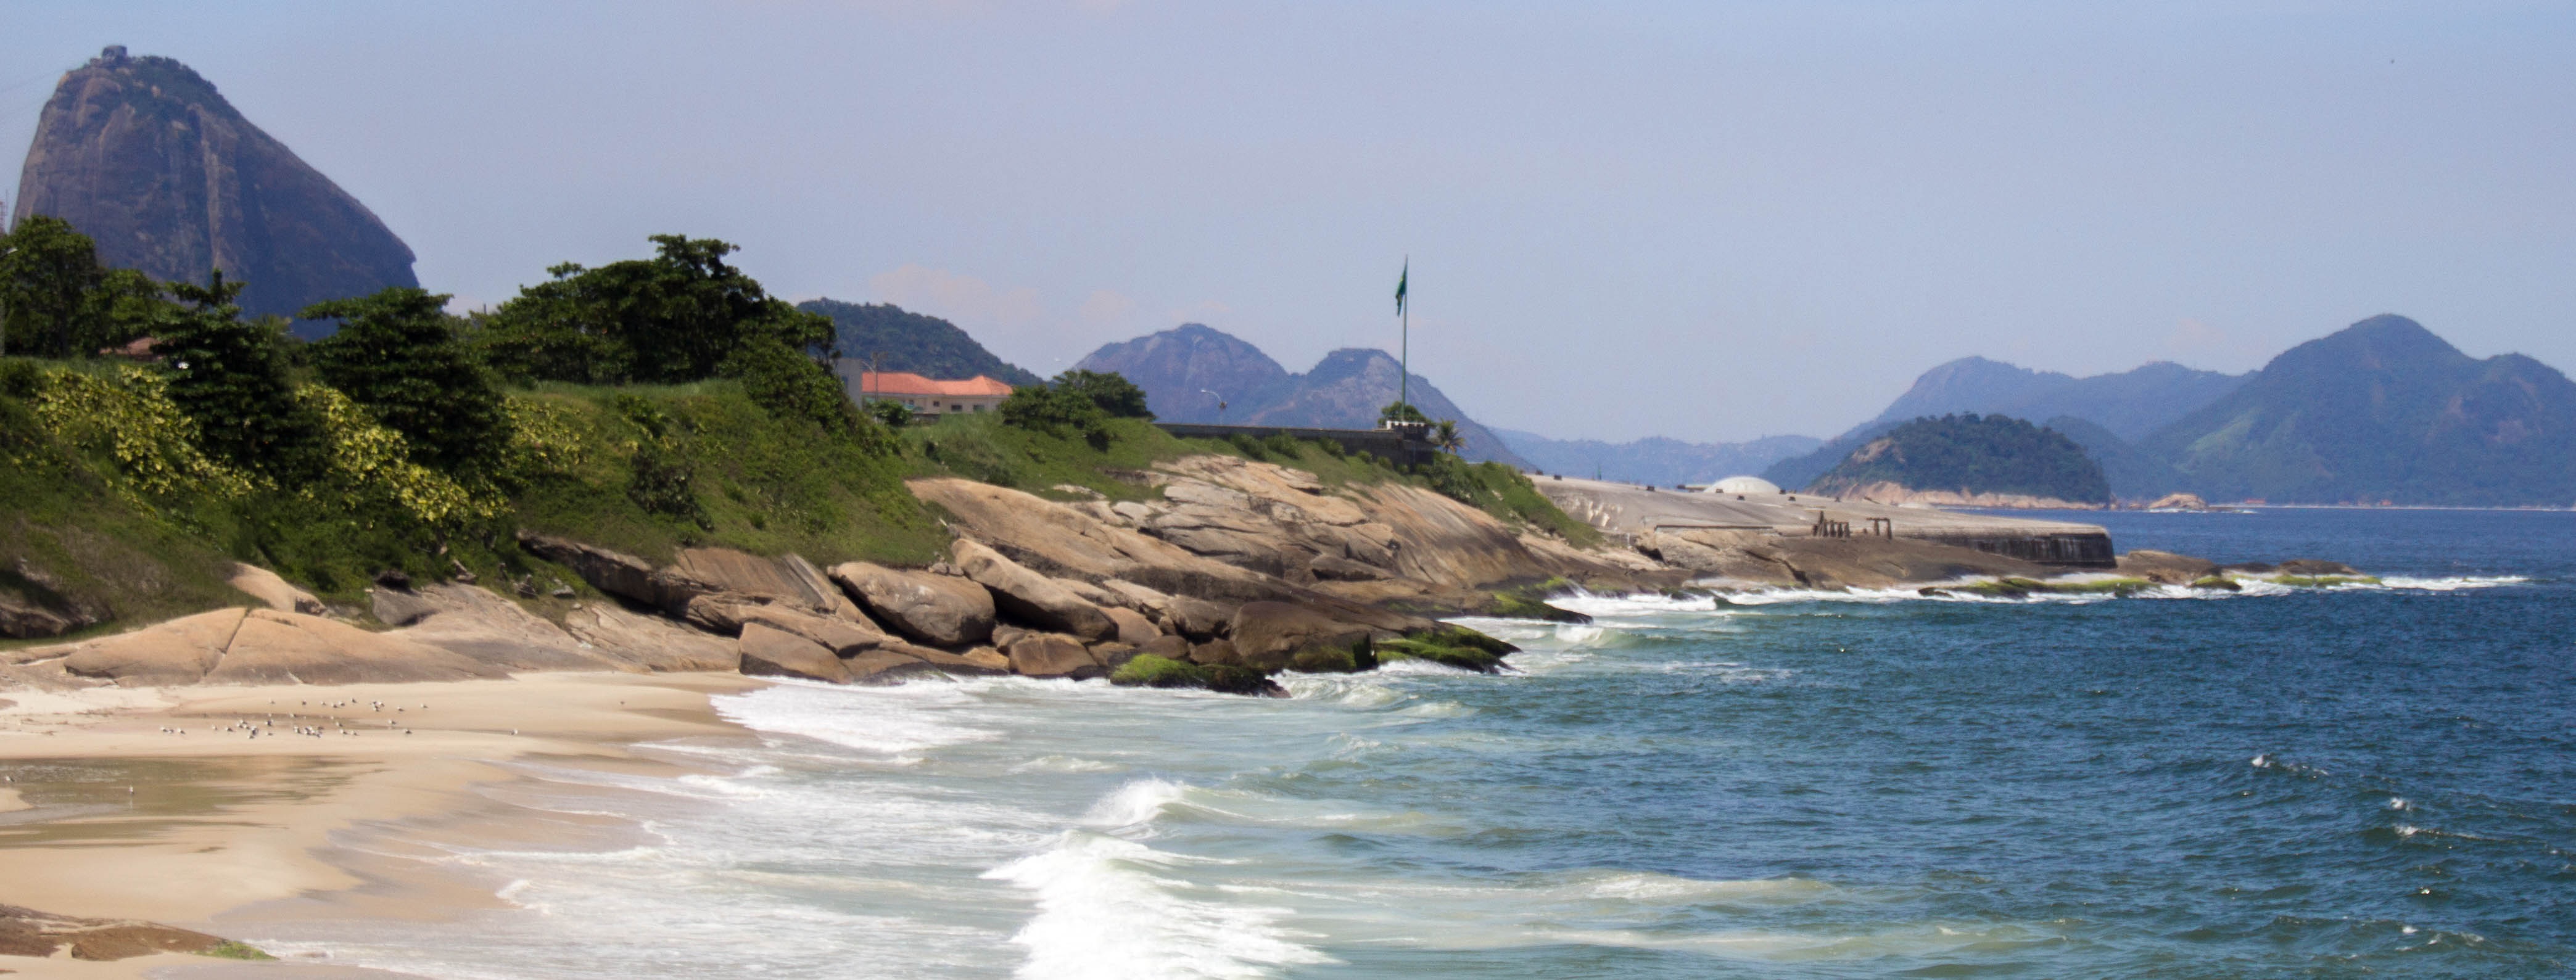
beach, sea, coast, sand, ocean, shore, cliff, cove, inlet, bay, terrain, rio de janeiro, atlantic, sandy beach, cape, scum, islet, landform, sugar loaf, geographical feature